Bernard Berenson

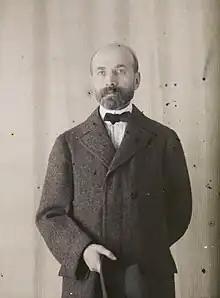
Berenson in 1917

Bernard Berenson (June 26, 1865 – October 6, 1959) was an American art historian specializing in the Renaissance. His book "The Drawings of the Florentine Painters" was an international success. His wife Mary is thought to have had a large hand in some of the writings.